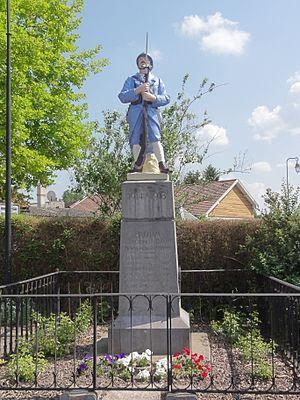
Balham (Ardennnes) Monument aux morts
Balham est une commune française située dans le département des Ardennes, en région Grand Est.